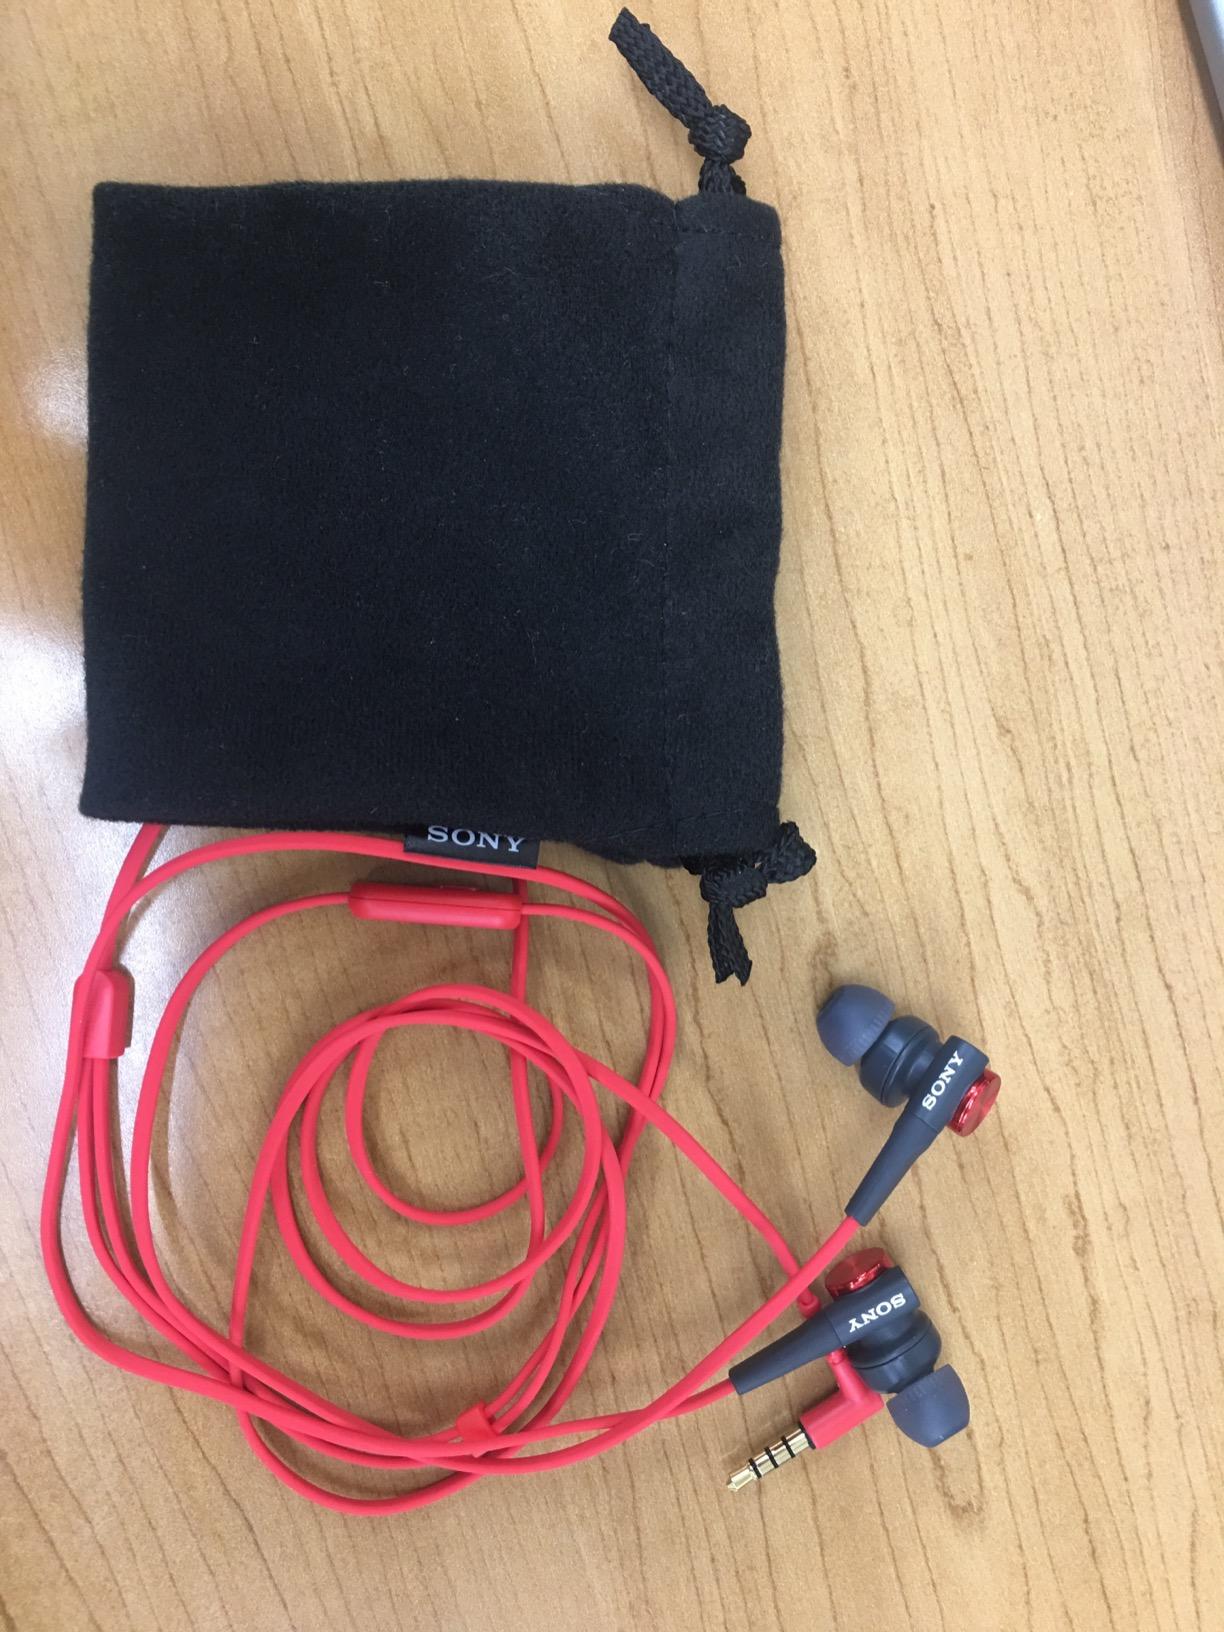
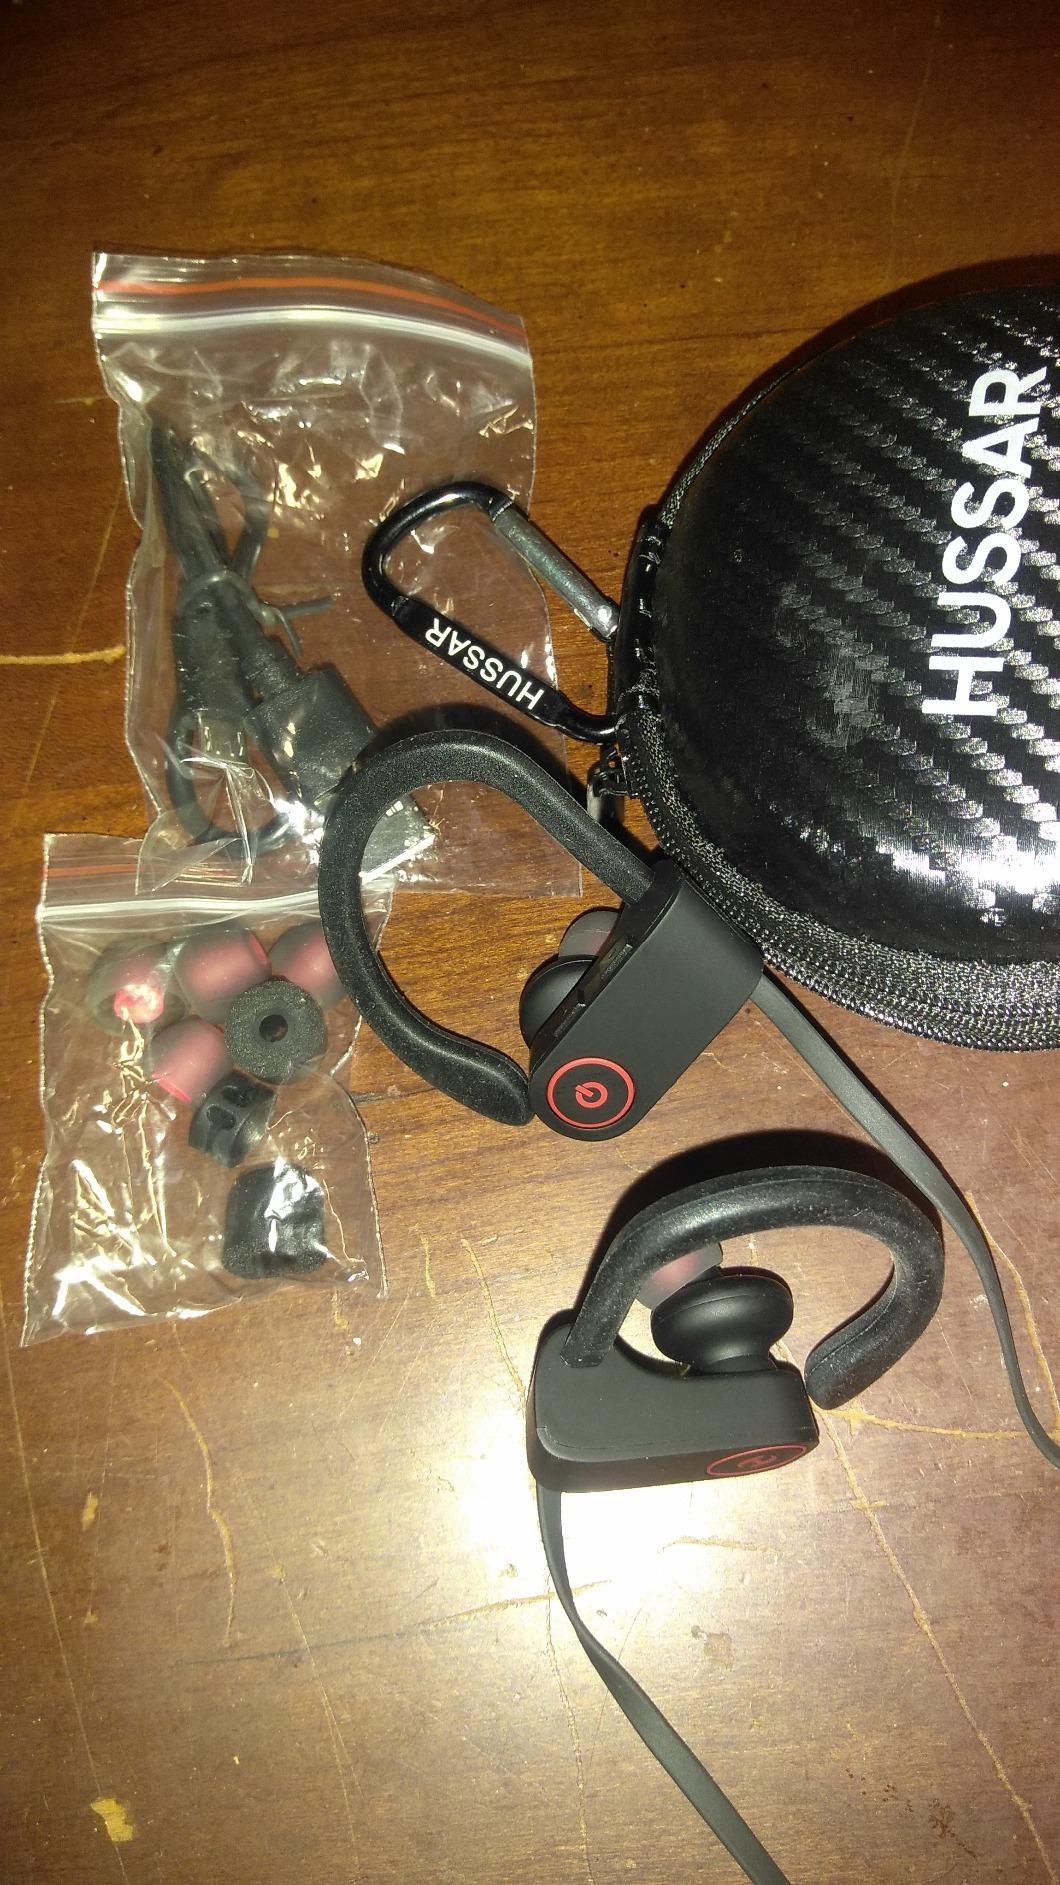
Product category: headphones
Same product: no